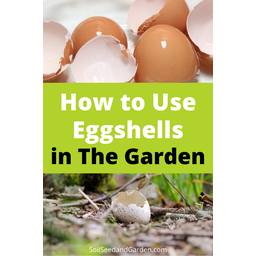
Label: eggshells